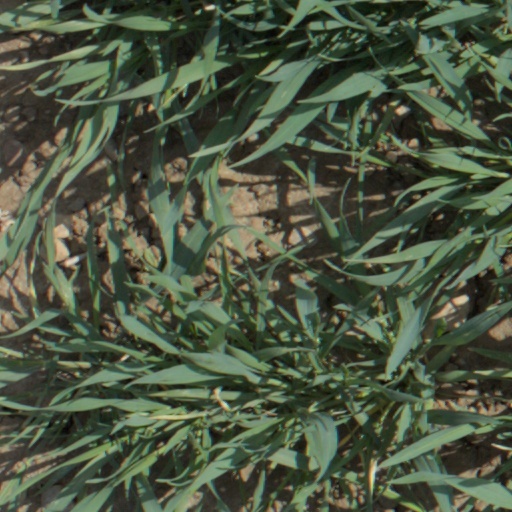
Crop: wheat